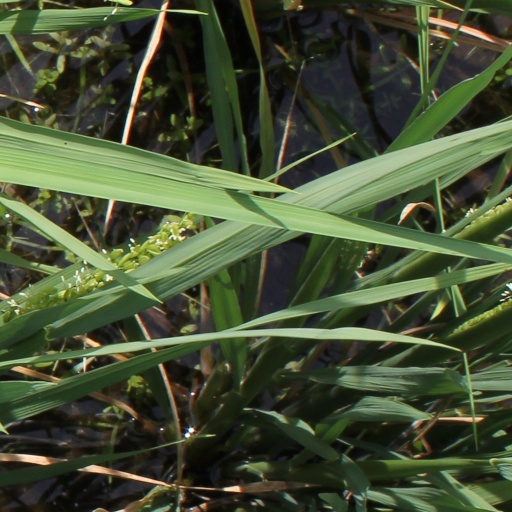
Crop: rice